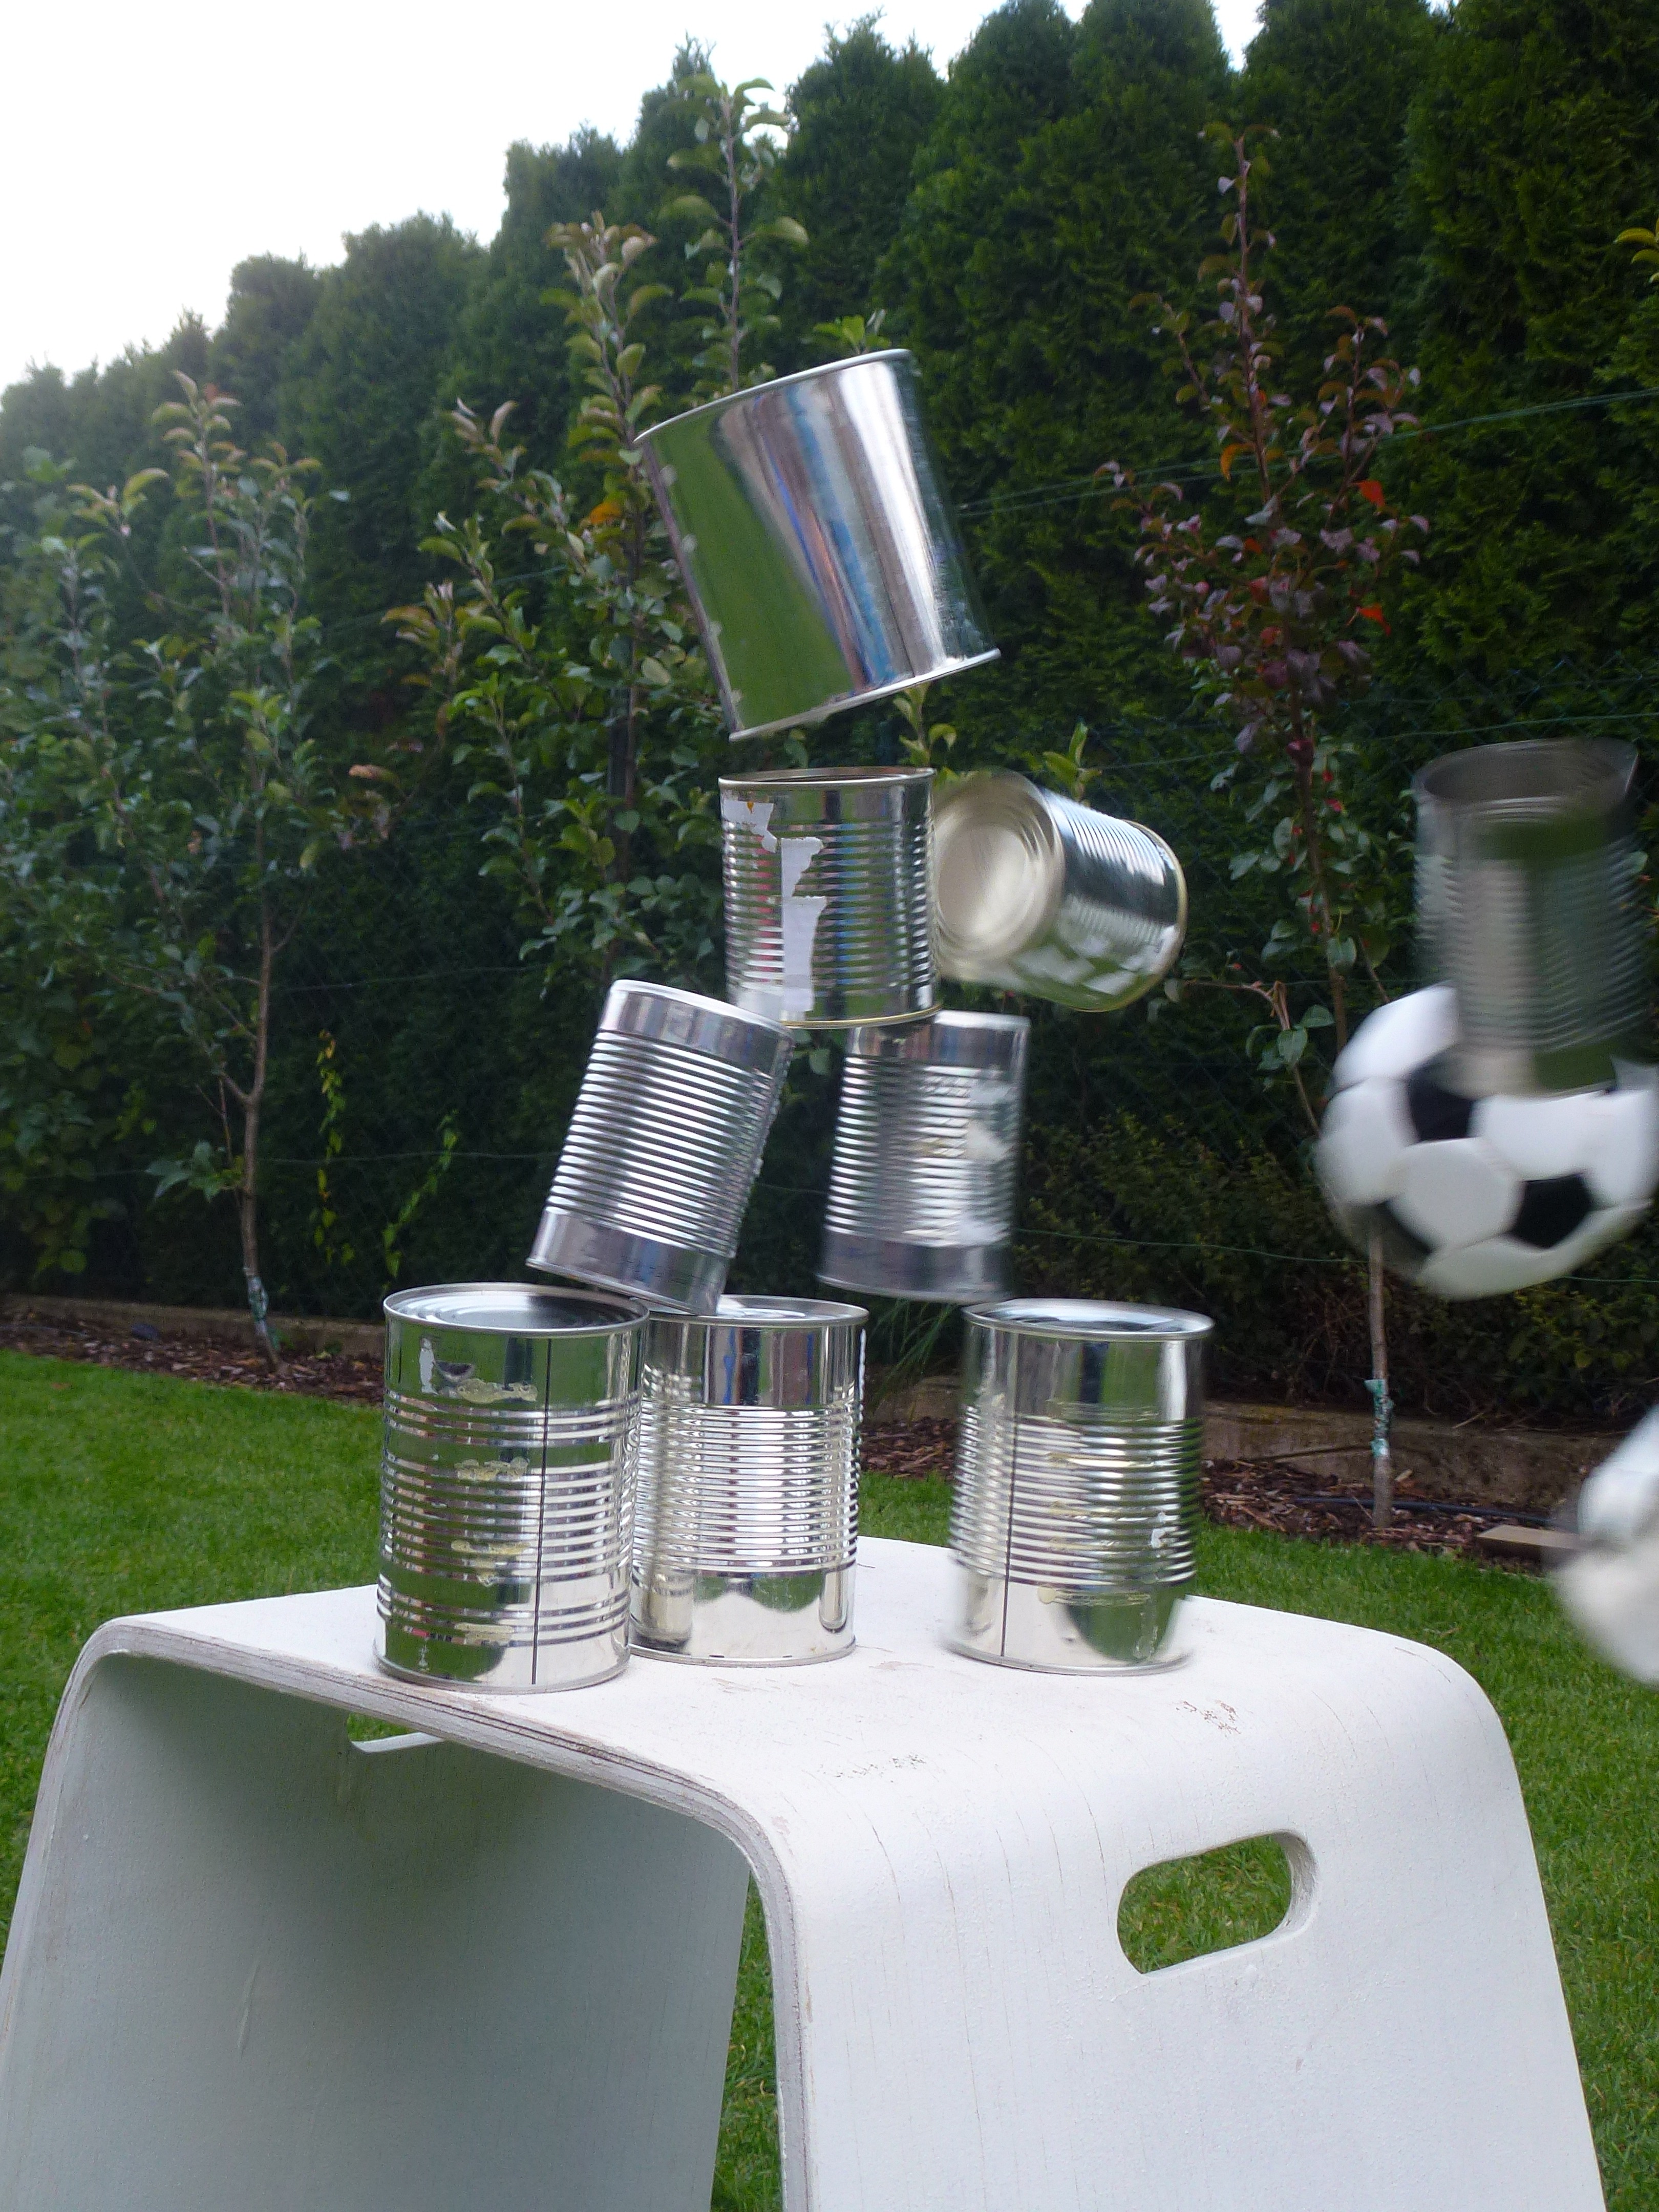
backyard, box, furniture, lighting, tin can, man made object, throw cans